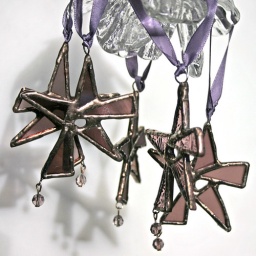
5 stars in old rose glass